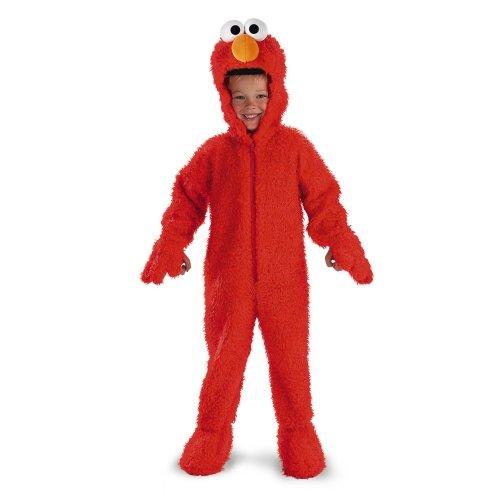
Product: Elmo Deluxe Plush
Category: Toys & Games | Dress Up & Pretend Play | Costumes
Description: Deluxe Costume.
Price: $30.84
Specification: ProductDimensions:31x37x3.7inches|ItemWeight:1pounds|ShippingWeight:1.21pounds(Viewshippingratesandpolicies)|DomesticShipping:ItemcanbeshippedwithinU.S.|InternationalShipping:Thisitemisnoteligibleforinternationalshipping.LearnMore|ShippingAdvisory:Thisitemmustbeshippedseparatelyfromotheritemsinyourorder.Additionalshippingchargeswillnotapply.|ASIN:B001AG71EQ|Itemmodelnumber:5633S-I|Manufacturerrecommendedage:24month-3years|Discontinuedbymanufacturer:Yes